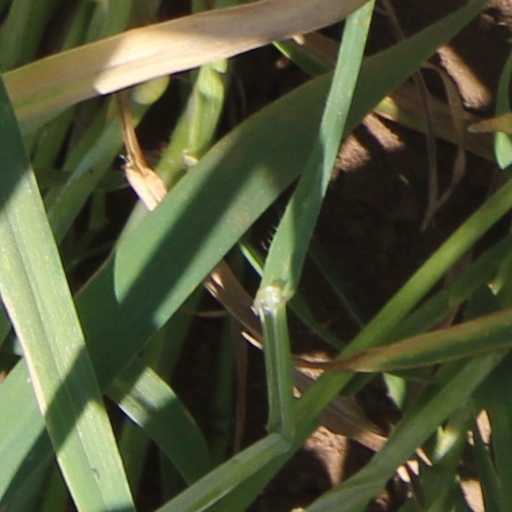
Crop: wheat